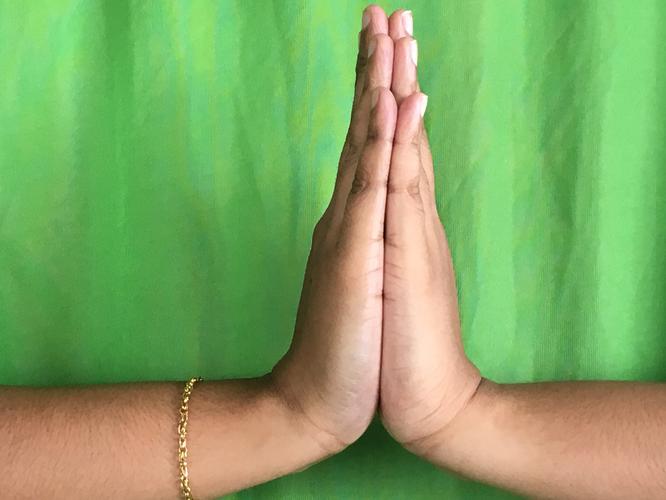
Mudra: Anjali
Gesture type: double_hand